Eco-Runner Team Delft

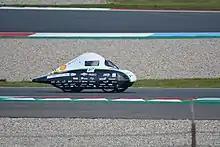
Eco-Runner XII

The Eco-Runner XII was the third Urban Concept car of Eco-Runner Team Delft, but the first to participate in this class at the on-track competition of the Shell Eco-marathon in 2022 at TT Circuit Assen. It finished in 1st place, performing with an efficiency of 468 km/m^3, equivalent to 5407 km/kg. That year, the team had improved various aspects of the car design, including an optimized race strategy, a new fuel cell, an in-wheel electric motor, and significant weight reduction. Specifically, 41% weight reduction was achieved with various strategies. These included making the entire body of the car load-carrying, similar to the concept of a Formula 1 car, and replacing many aluminum parts with carbon fiber, a significantly lighter material.